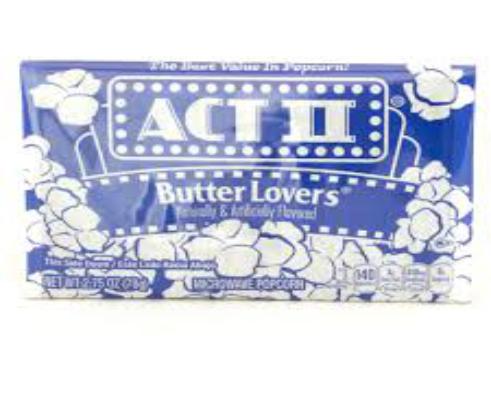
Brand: Act II
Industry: Food